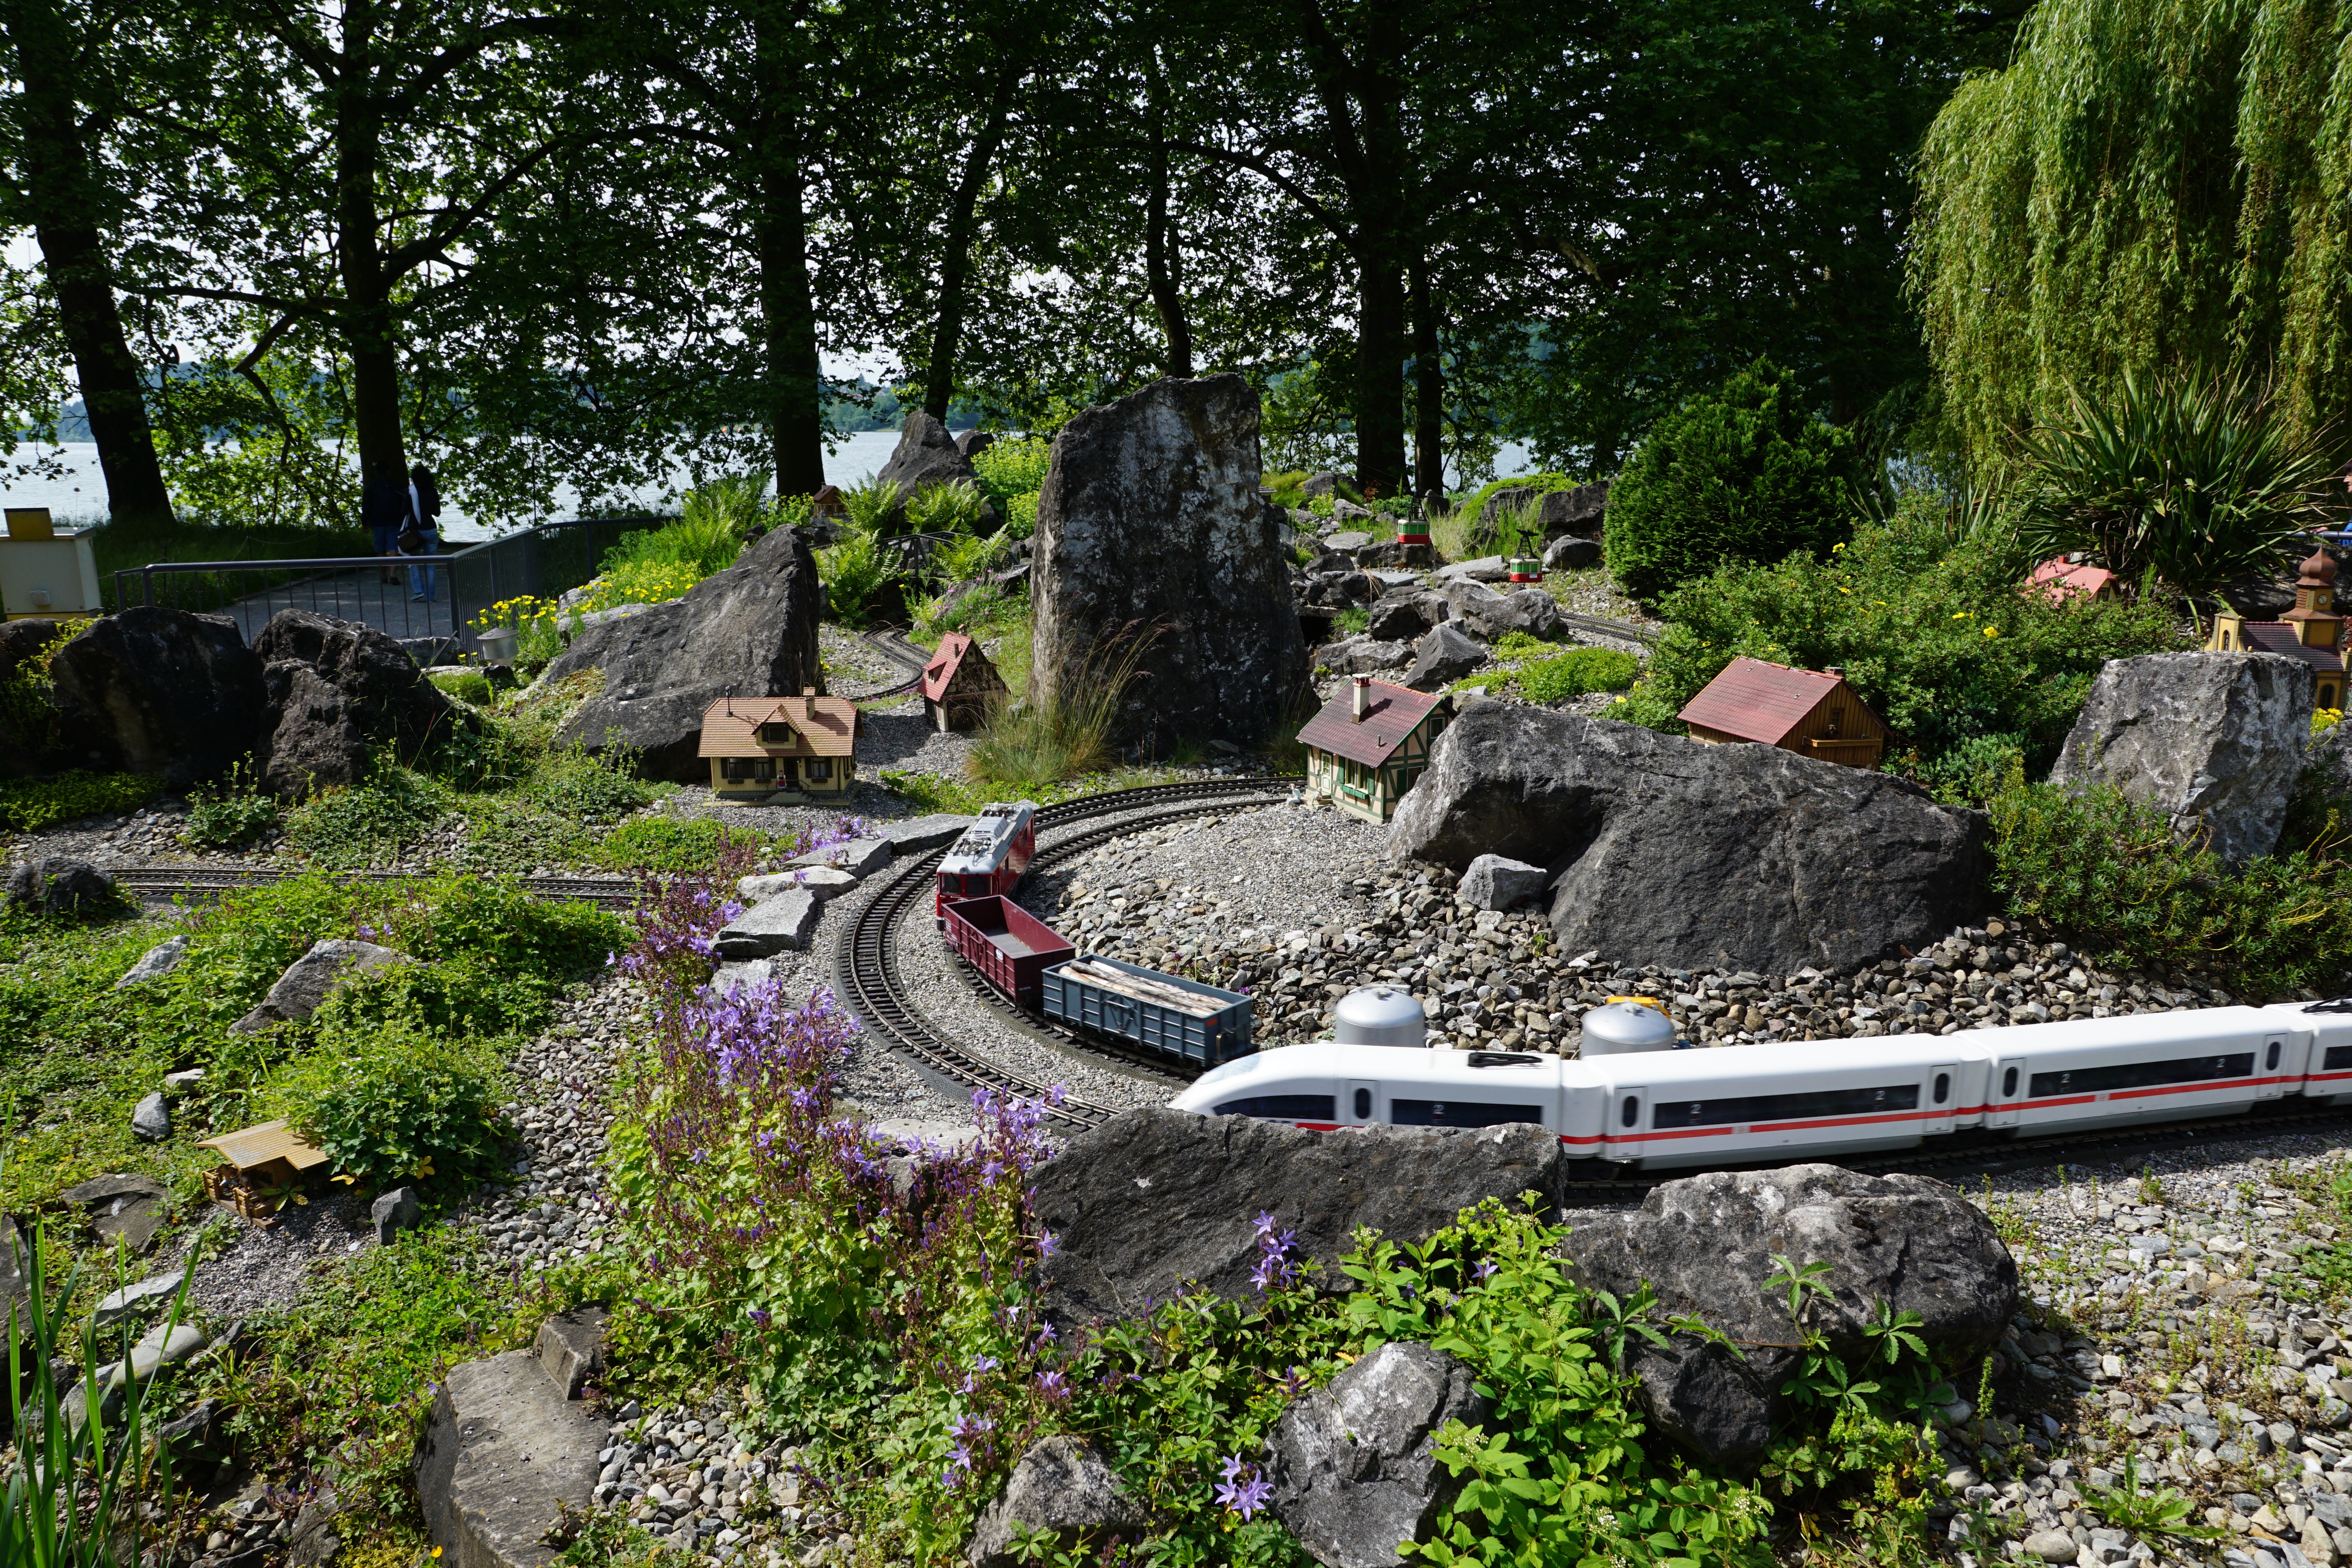
nature, track, railway, train, river, pond, transport, stream, garden, waterway, miniature, seemed, mainau, geological phenomenon